Anne Skare Nielsen

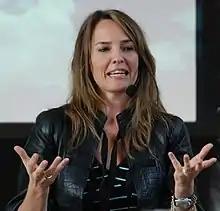
Anne Skare Nielsen in 2008

Anne Skare Nielsen is a Danish futurist, lecturer, author, and partner in Universal Futurist. From 2003-2019 she was founding partner at Future Navigator. She was born in 1971 in Vejle, Denmark.